DNA (2020 film)

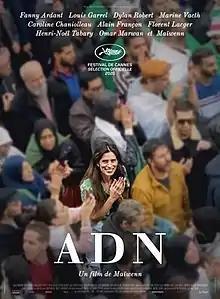
Theatrical release poster

DNA is a 2020 French drama film directed by Maïwenn, from a screenplay by Maïwenn and Mathieu Demy. It stars Fanny Ardant, Louis Garrel, Dylan Robert, Marine Vacth, Caroline Chaniolleau, Alain Françon, Florent Lacger, Henri-Noël Tabary, Omar Marwan and Maïwenn.